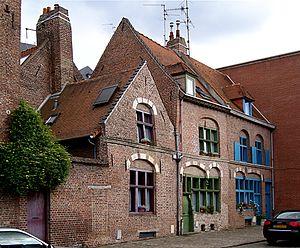
Maisons à arcures du XVIIe rue Benvignat dans le Vieux-Lille à Lille (Nord).
Les destructions des guerres, particulièrement celles des sièges de 1792 et de 1914 mais aussi l’indifférence des habitants, la priorité donnée au développement industriel et les nécessités immédiates du logement ouvrier ont par le passé causé d'importants dégâts au patrimoine de Lille.
Lille est une ville du nord de la France, préfecture du département du Nord et chef-lieu de la région Hauts-de-France.
Le style lillois à arcures, nommé ainsi en raison de ses arcs de décharge en forme d'anse de panier, est un style architectural qui prédomine au XVIIᵉ siècle dans l'architecture civile à Lille, une ville du département français du Nord en région Hauts-de-France.